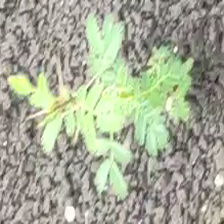
Weed species: Dwarf_cassia_(Chamaecrista pumila)